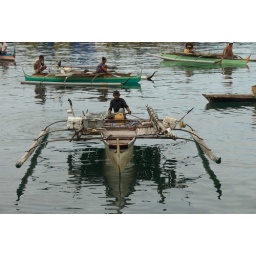
Unloading and sorting the catch - fish market in Semporna, Sabah, Malaysia.